Richard Harding (forger)

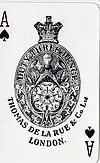
Ace with duty legal stamp

In England, during the 19th century, under the Stamp Act 1712 playing card manufacturers required a license, a duty legal stamp that incorporated the royal coat of arms of the United Kingdom to be placed on the ace of spades, known as the "duty card" or colloquially called the "duty ace" or "Old Frizzle" and a regulated label appended to the wrapper of the pack of playing cards. The brass duty legal stamps were kept at the office of the Stamp Commissioner and the stamped duty cards with the name of the card maker on them and the same number of labels were delivered to the card marker. These laws and regulations were to enforce the excise duty tax levied on every pack of playing cards. Card makers faced a monetary penalty for not following the laws under the Stamp Act.